SCR-277

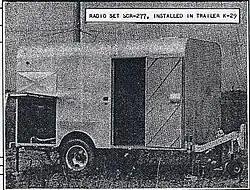
K-29 trailer for SCR-277, 1944

The SCR-277 was used as a navigation aid. It included the BC-467 transmitter with an RF output power of 800 watts, the BC-468 Goniometer, and BC-342 receiver. Frequencies utilized were 200-400 kHz for transmission and 1.5-18 MHz for reception. Radio range homing equipment transmitted tone identification signals to aircraft that lacked a radio compass but were equipped with command sets. Range was approximately 300 miles. It was powered by a single PE-90 generator.